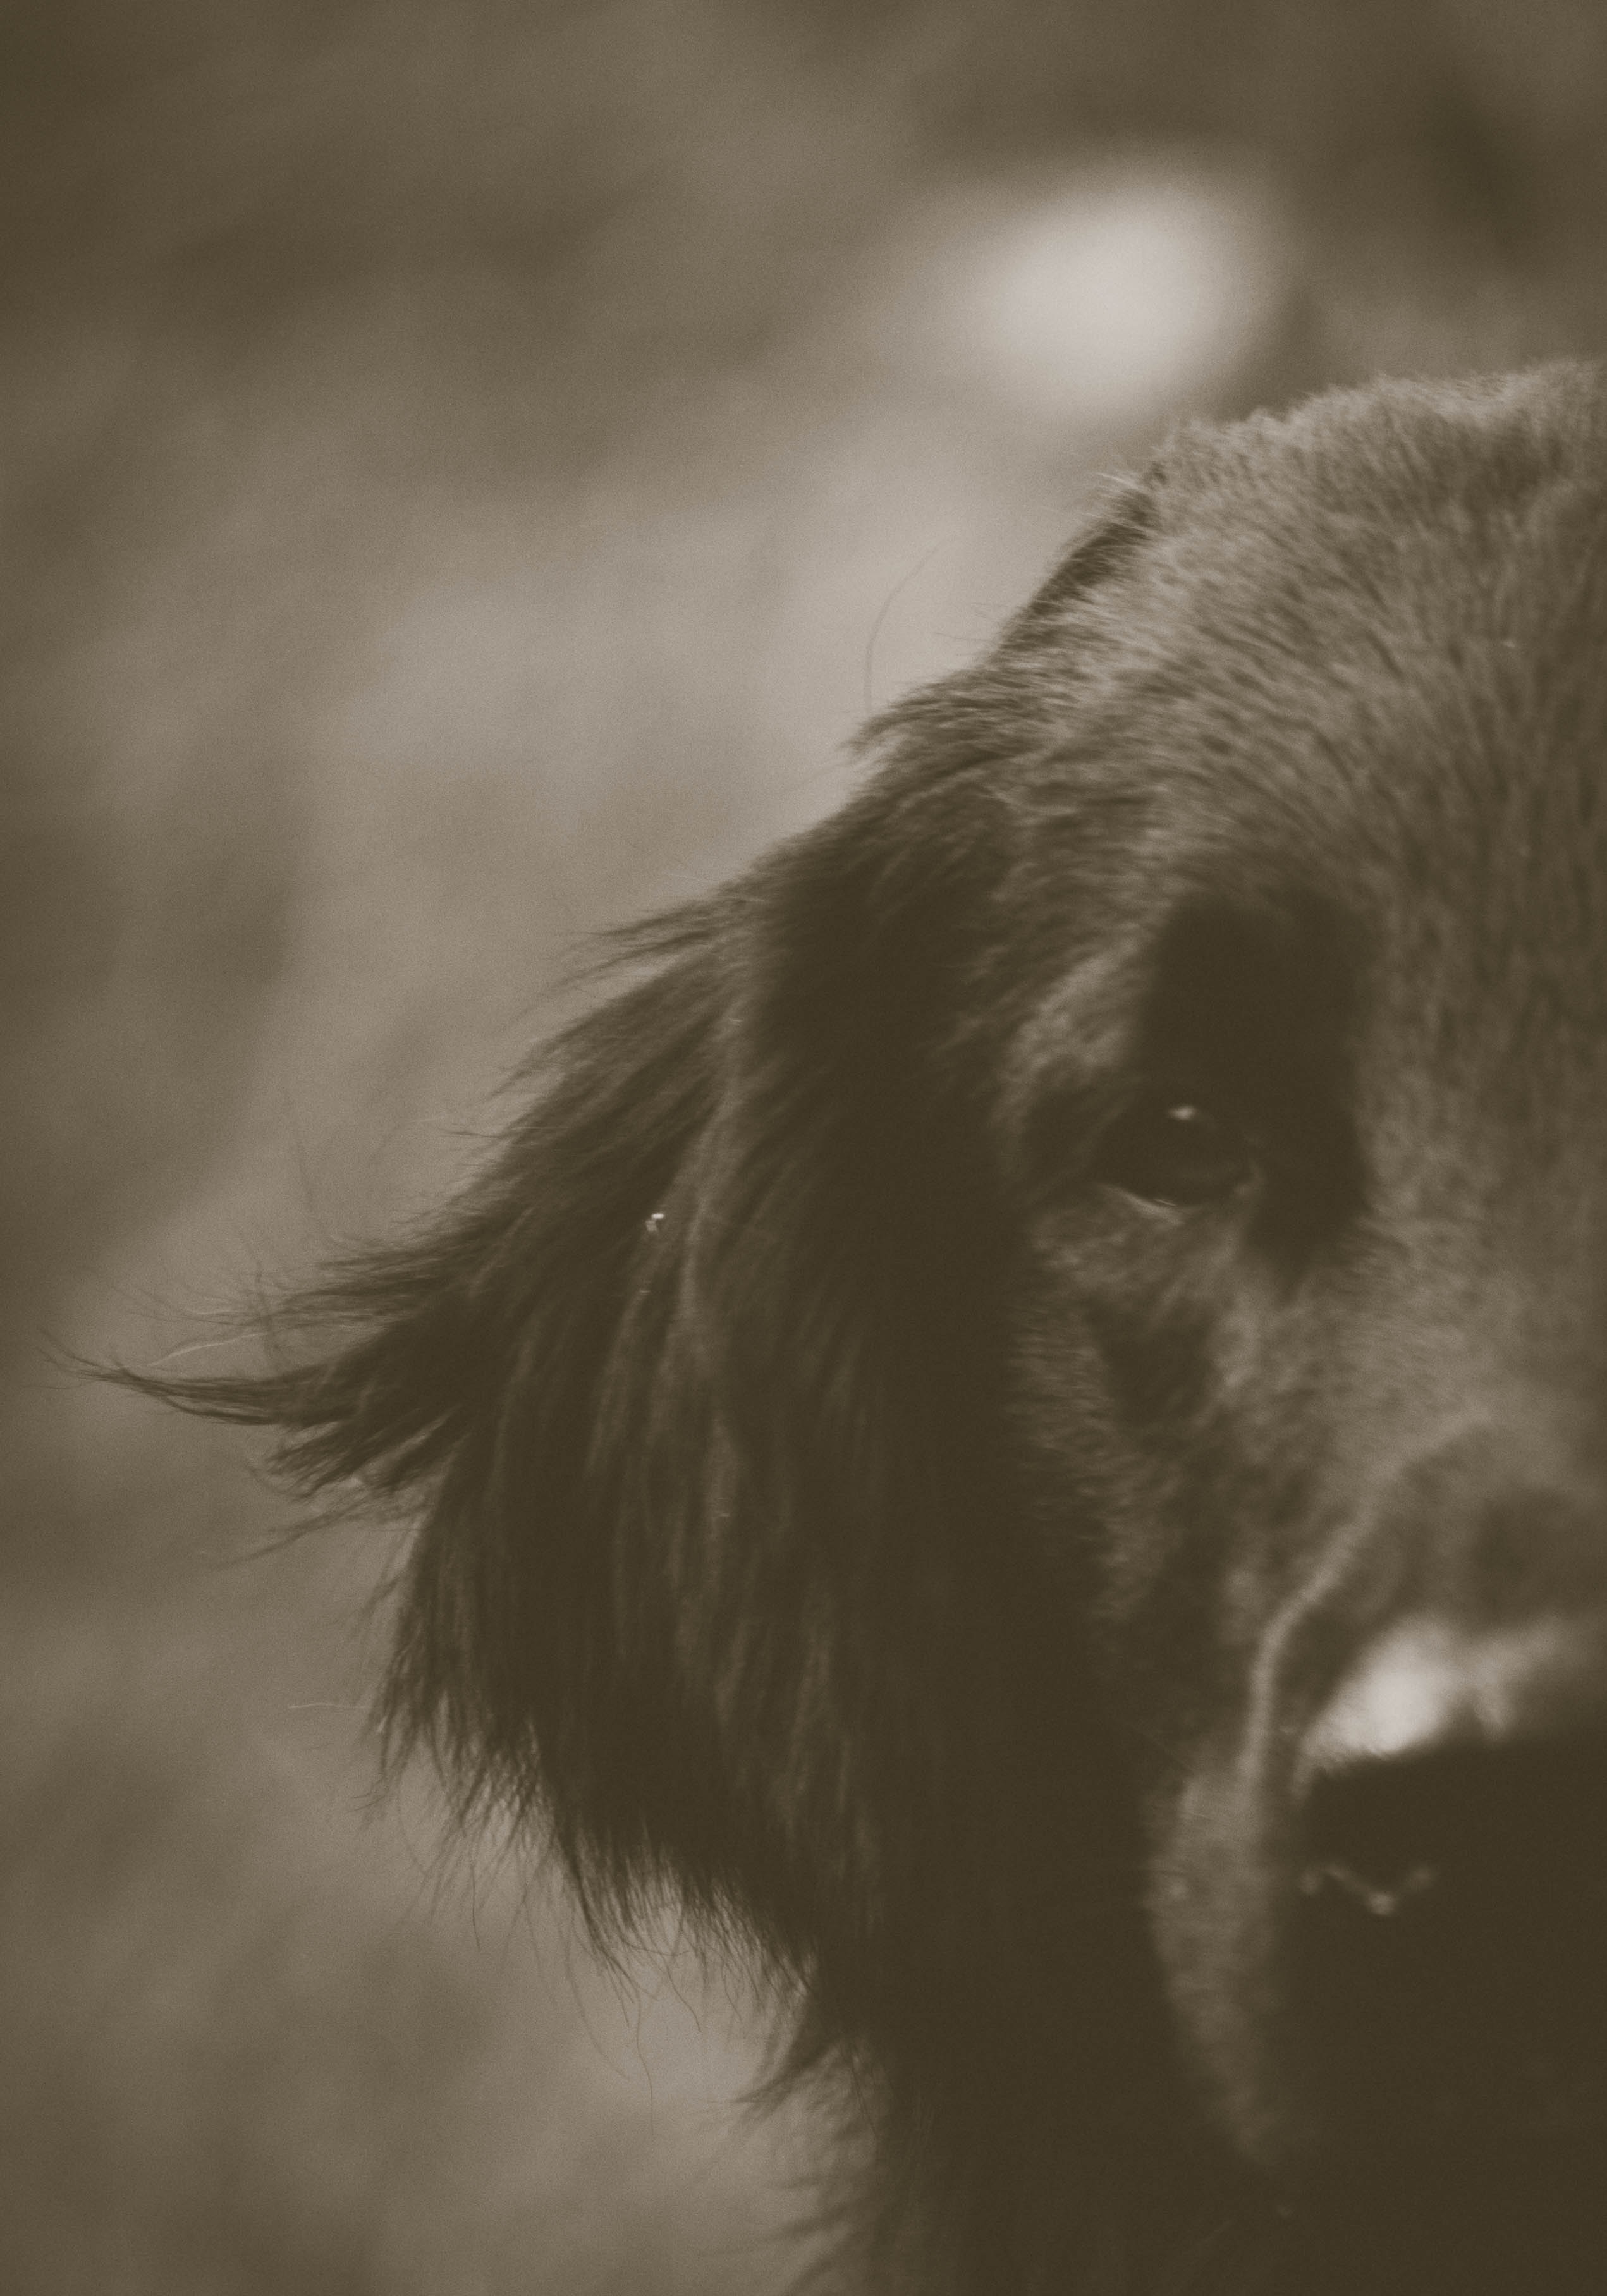
black and white, puppy, dog, mammal, black, monochrome, close up, nose, whiskers, eye, vertebrate, labrador retriever, retriever, monochrome photography, dog like mammal